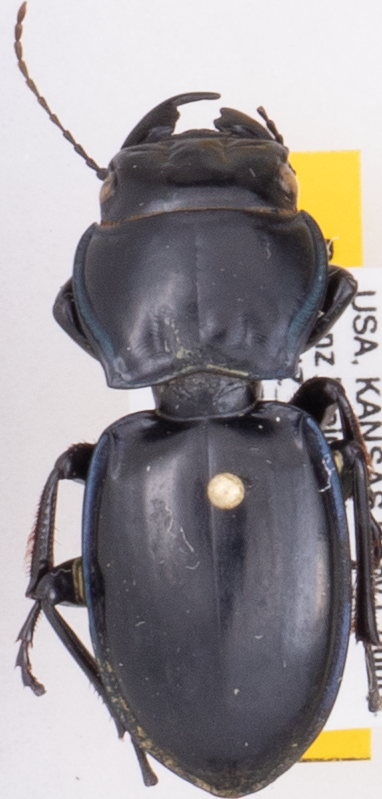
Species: Pasimachus elongatus
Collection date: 2015-07-20
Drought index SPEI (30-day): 1.16
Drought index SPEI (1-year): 0.558
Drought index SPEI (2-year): -0.114